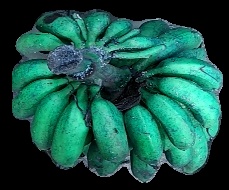
Variety: rasbale
Grade: grade3